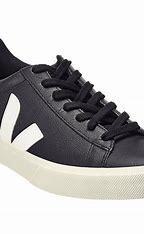
Brand: Veja
Model: 100